Hanson Log Boat

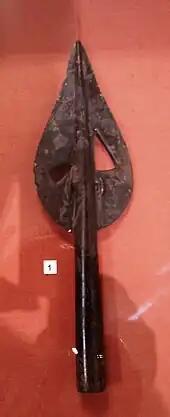
Decorative spearhead of Irish design found at Shardlow, thought to be of a design influenced by Irish art

The display at Derby Museum also includes metal finds that were also found during quarrying at Shardlow. The items mostly date from the Middle Bronze Age and were usually found by metal detectors on the quarries conveyor belts although in one case the artefact was identified by a customer of a bag of sand, and it was possible to trace the supply chain back to Shardlow quarry. The number of finds of axes and broken rapiers is thought to be due to religious offerings where valuable items were thrown into the water.